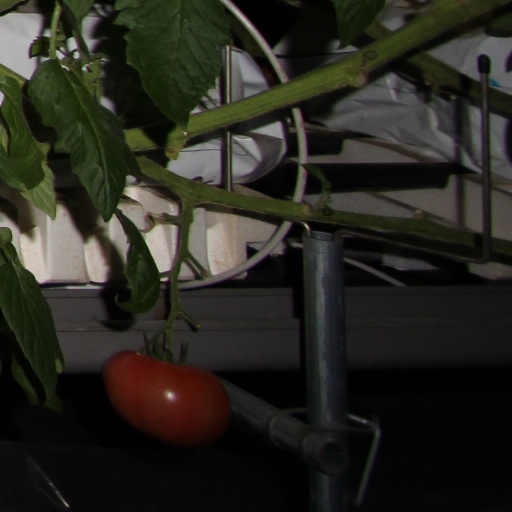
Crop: tomato